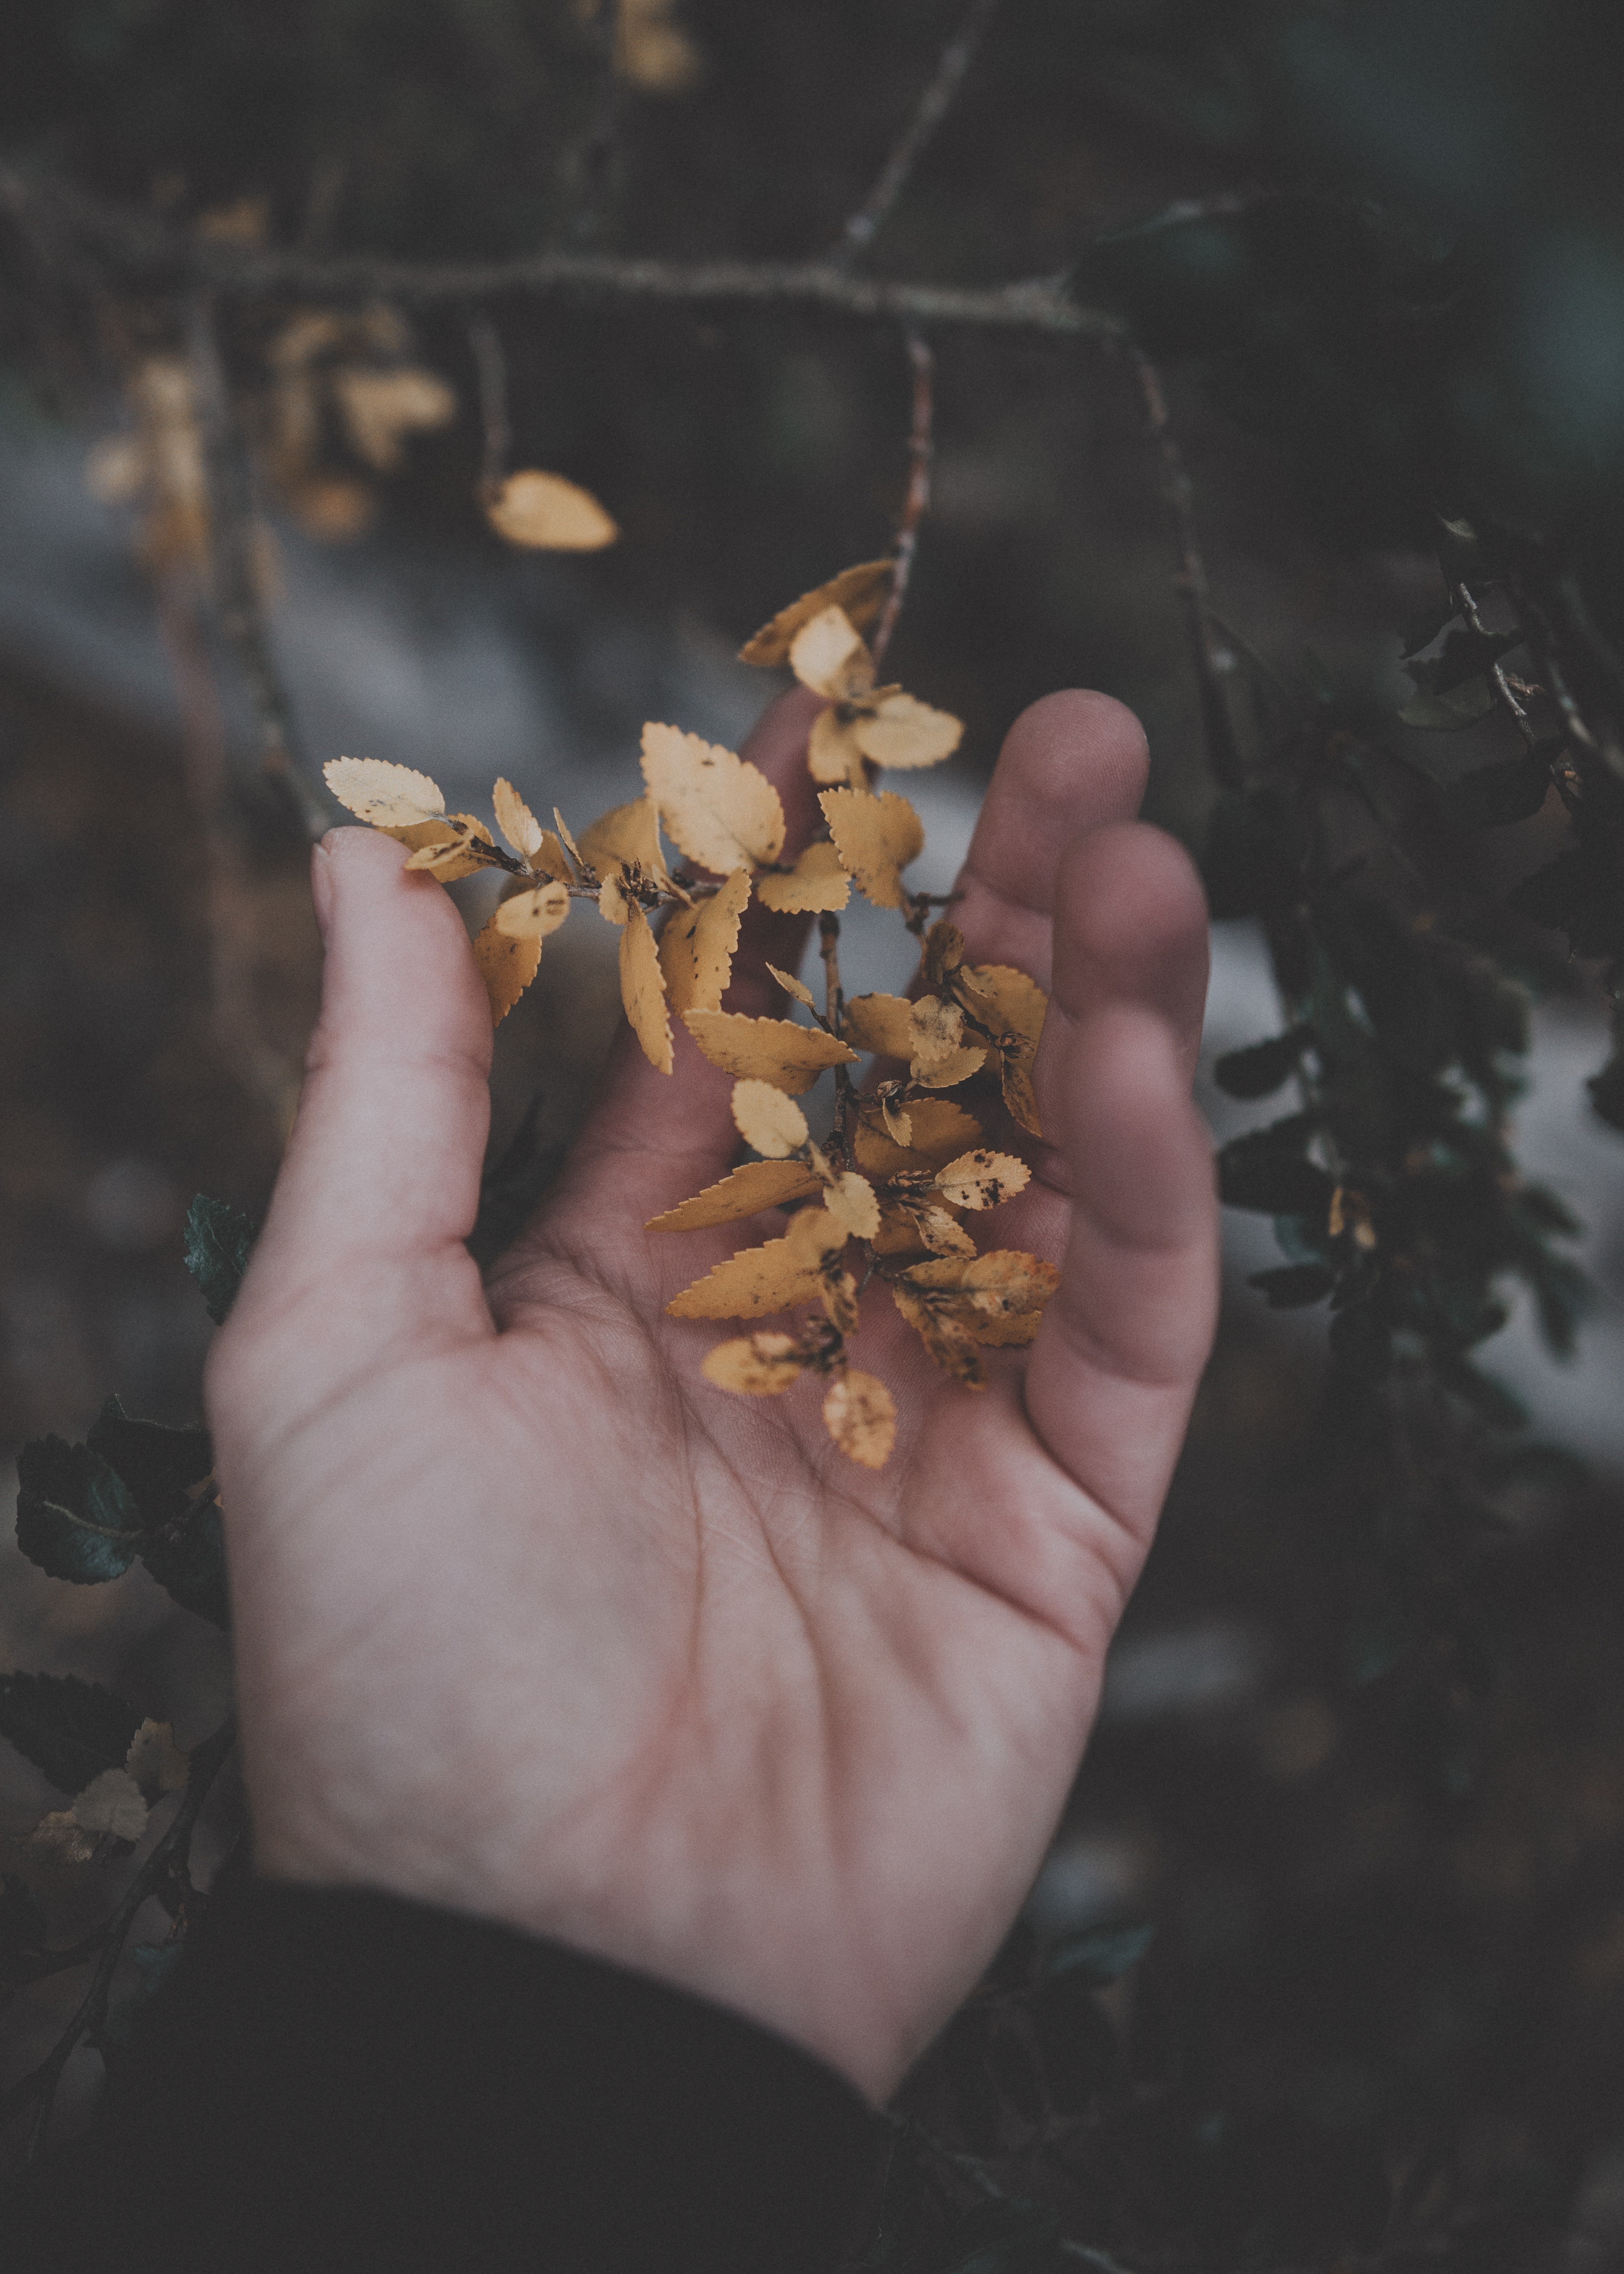
hand, twig